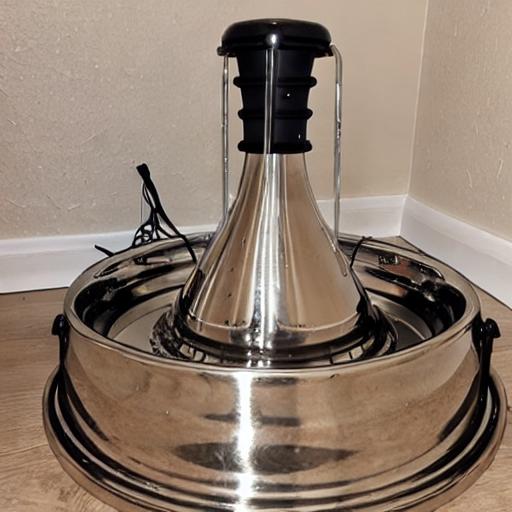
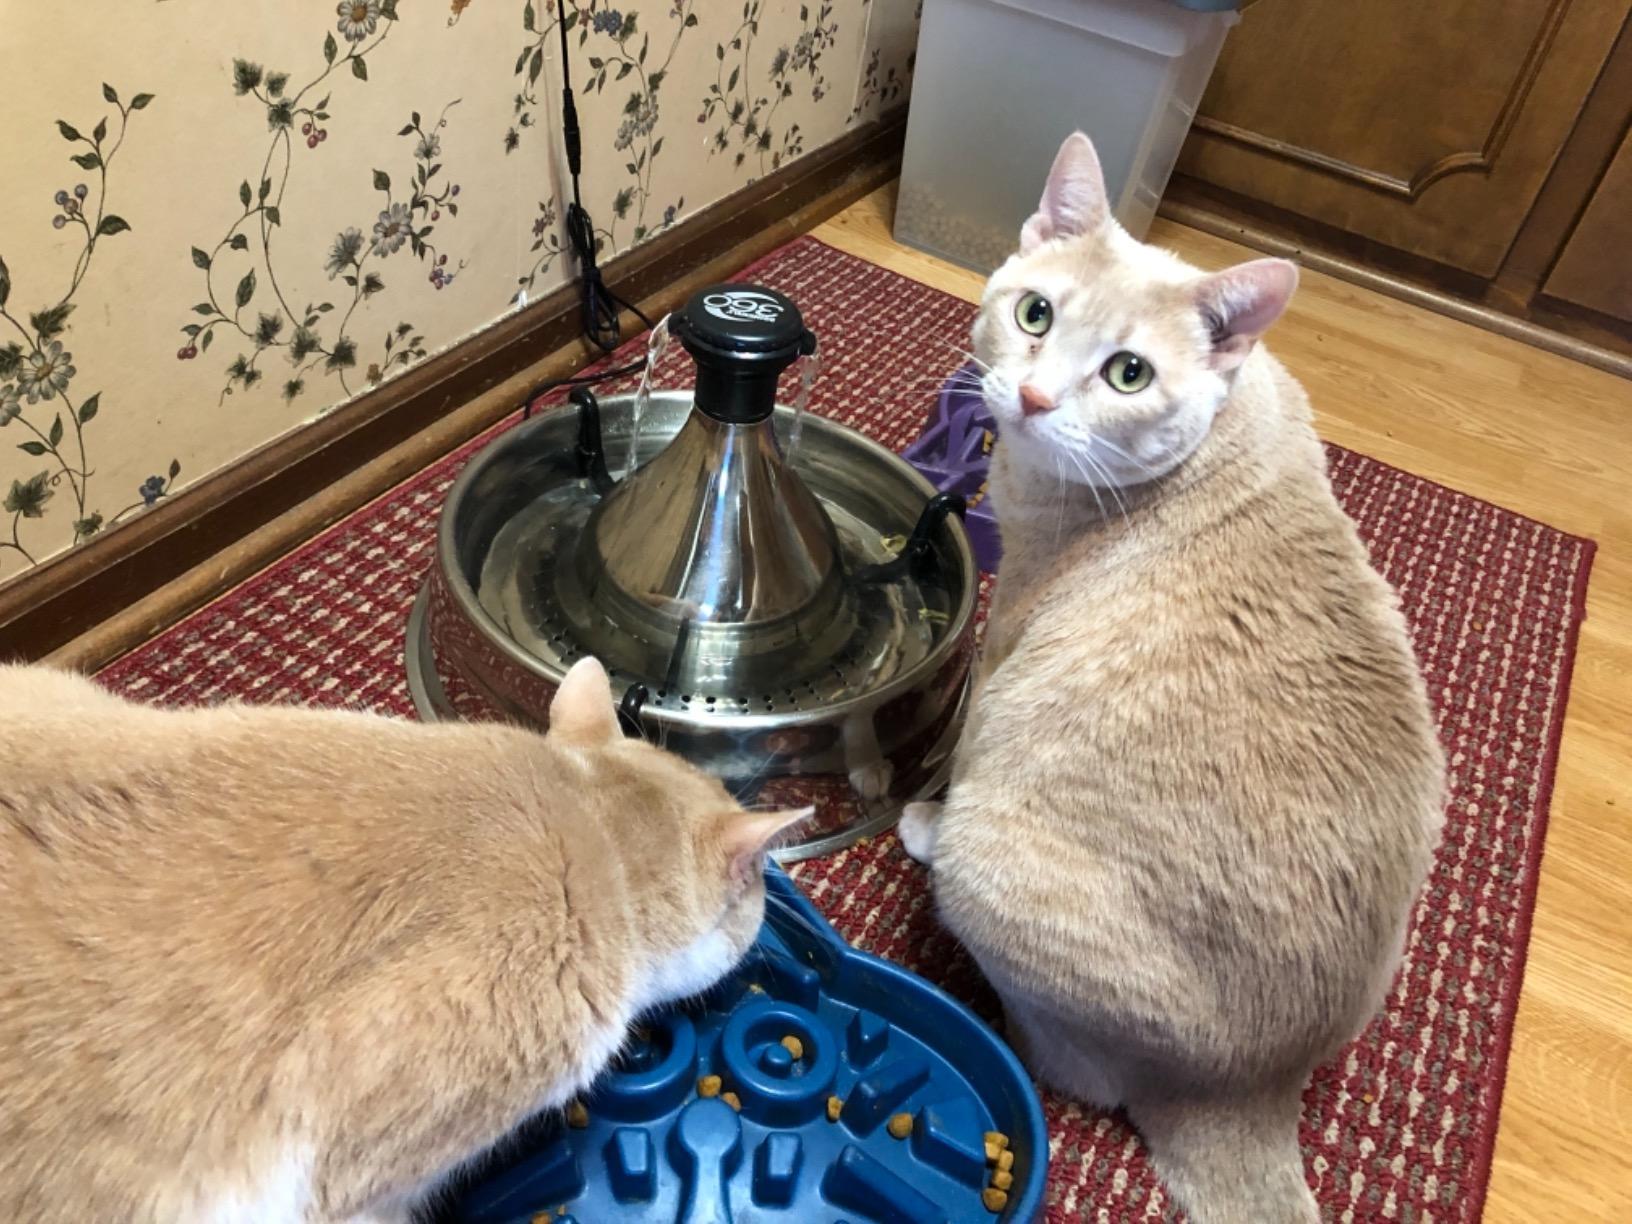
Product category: items_bowl
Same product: no